Scott Carpenter

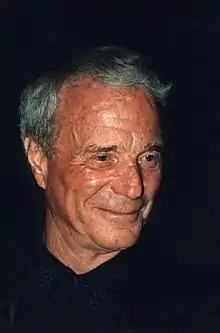
Scott Carpenter in 1999

After retiring from the Navy, Carpenter became a consultant to sport and diving manufacturers, and to the film industry, on space flight and oceanography. He gave talks and appeared in television documentaries on these subjects. He was involved in projects related to biological pest control and waste disposal, and for the production of energy from industrial and agricultural wastes. Together with the other Mercury Seven astronauts, he established the Astronaut Scholarship Foundation for science and engineering students.